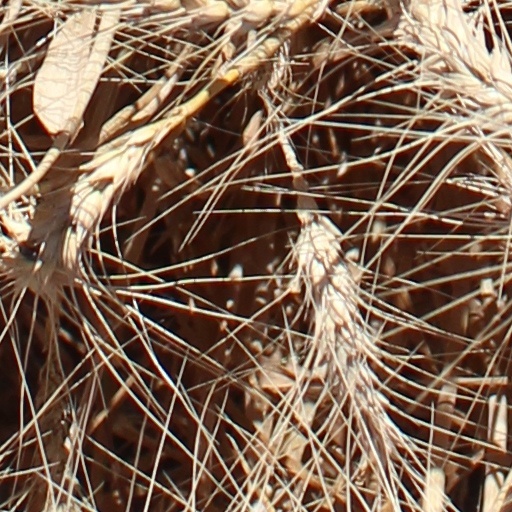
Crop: wheat